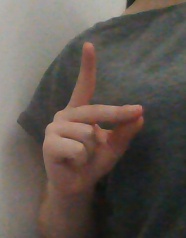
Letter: ta